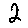
Label: 2